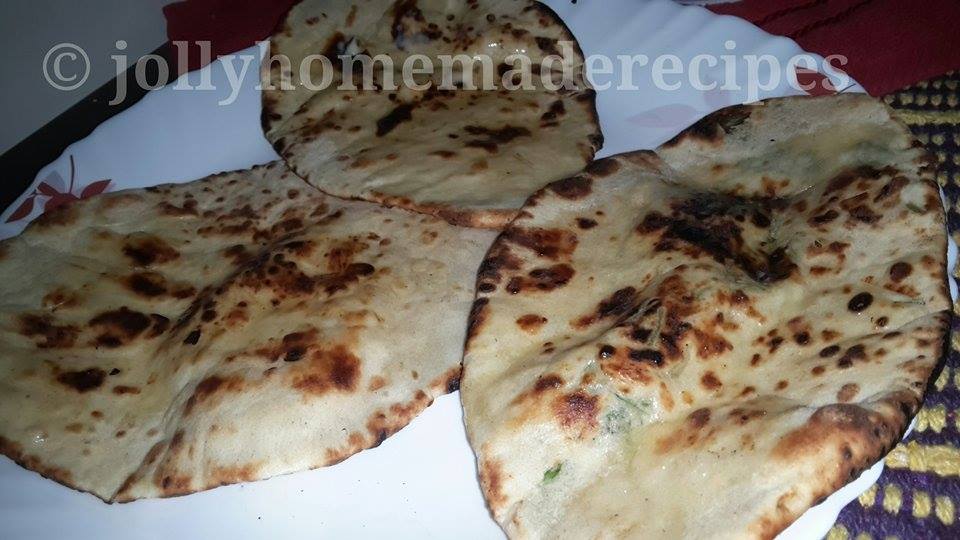
Dish: butter_naan